Marek Papszun

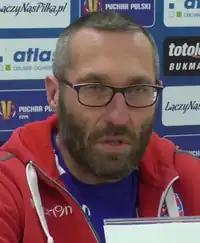
Papszun with Raków Częstochowa in 2018

Marek Papszun (born 8 August 1974) is a Polish professional football manager and former player who is currently in charge of Ekstraklasa club Raków Częstochowa.